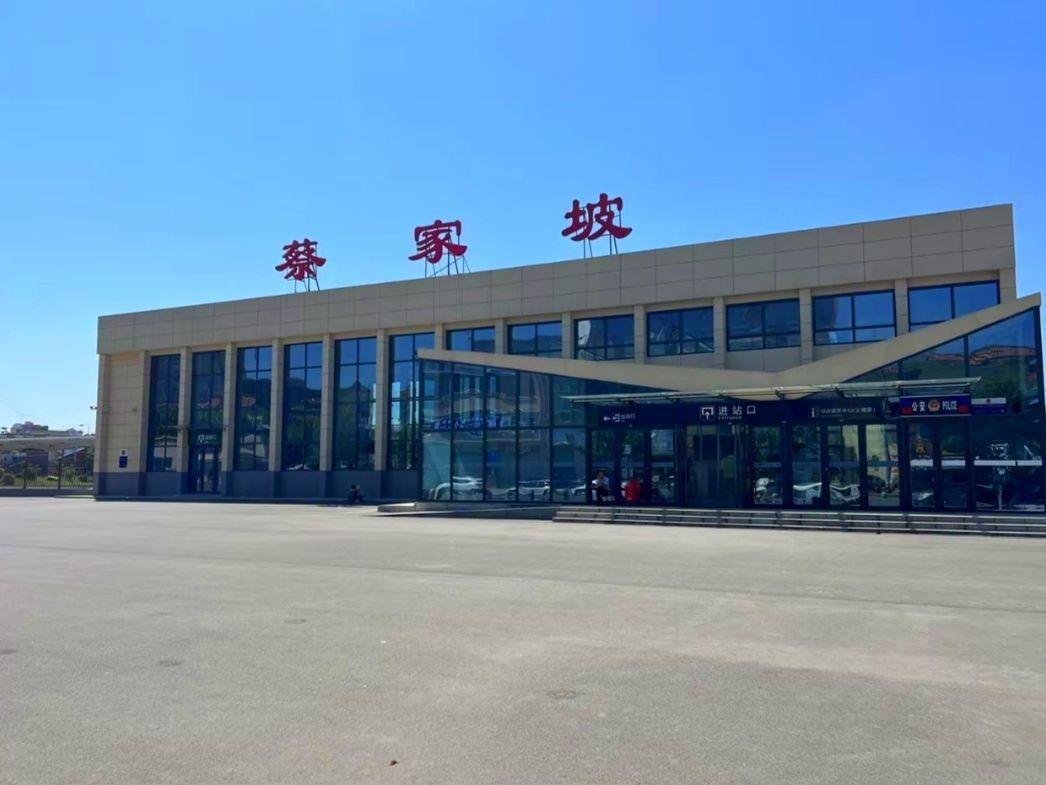
地标名称：蔡家坡站
所在城市：宝鸡市·岐山县